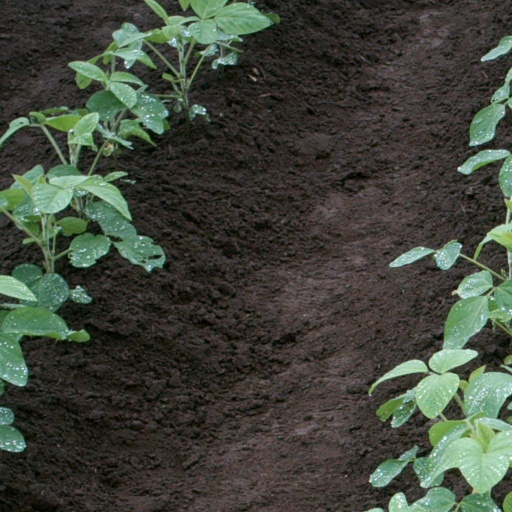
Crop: soybean